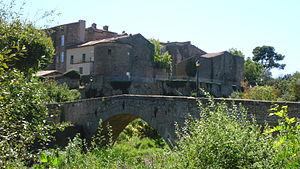
Chateau de Rieux Minervois
Cet article recense les monuments historiques de l'Aude, en France.
Le château de Rieux-Minervois est un château situé à Rieux-Minervois, en France.